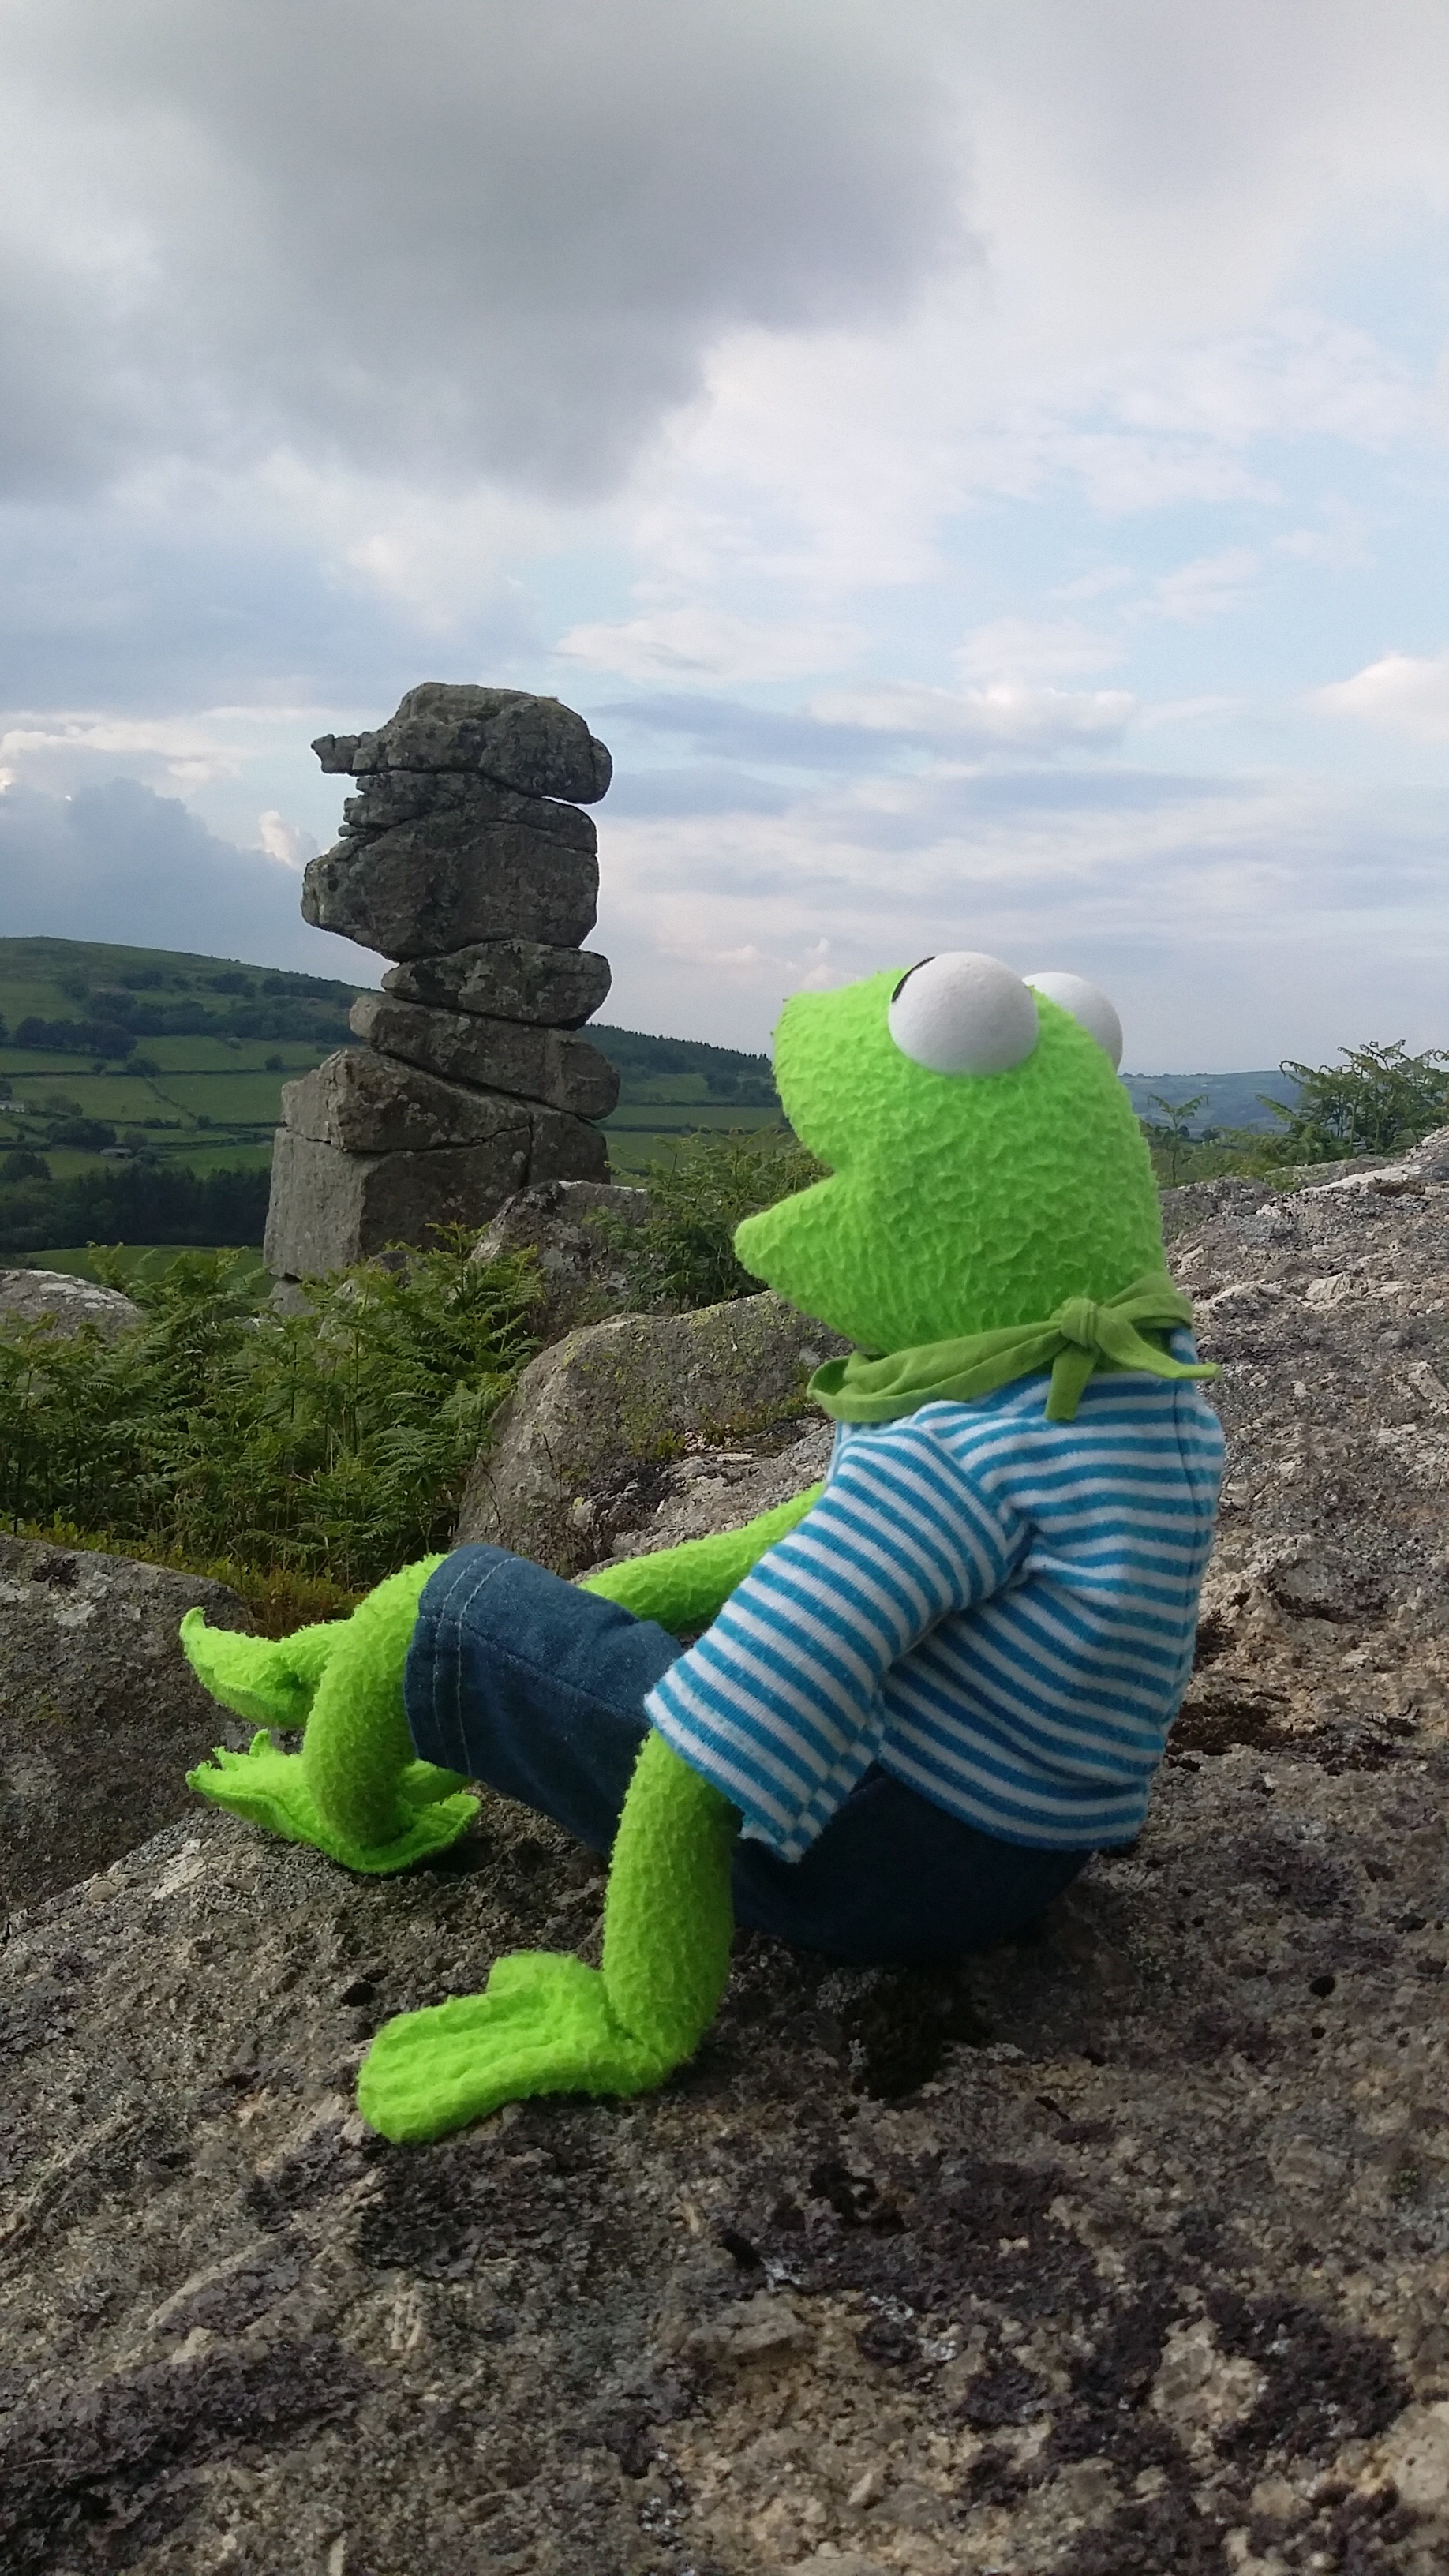
landscape, sea, tree, grass, rock, flower, view, green, soil, frog, terrain, goal, erosion, england, geology, granite, kermit, devon, dartmoor, united kingdom, bowerman's nose, hayne down